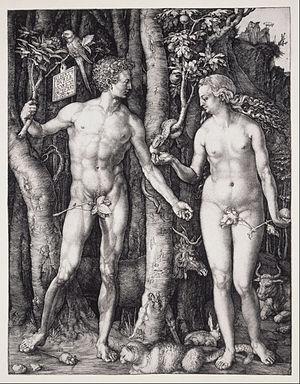
Adam et Ève est un tableau en deux parties d'Albrecht Dürer réalisé en 1507.